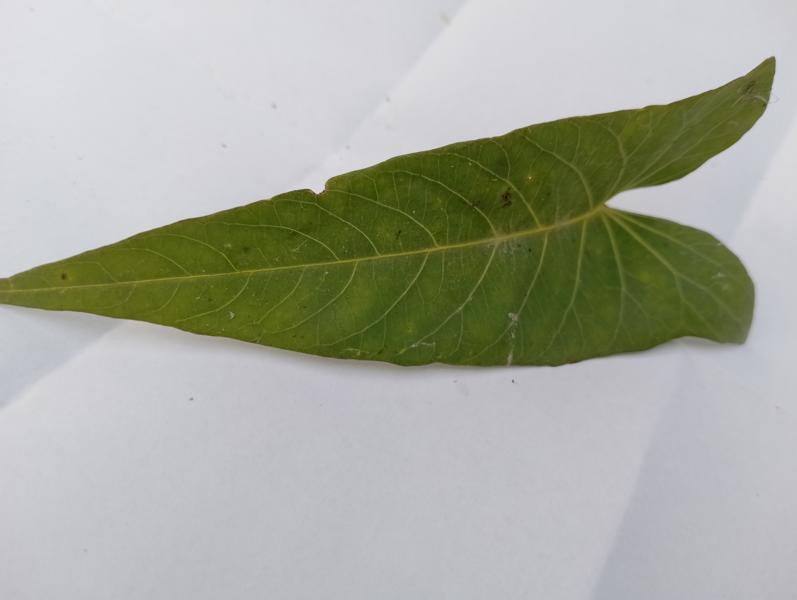
Weed species: Ipomoea aquatic